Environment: real
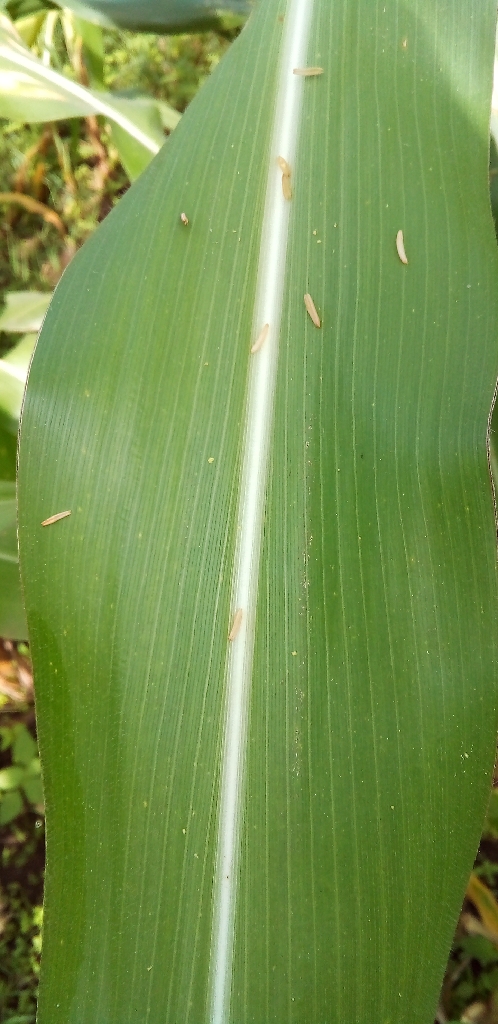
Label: healthy